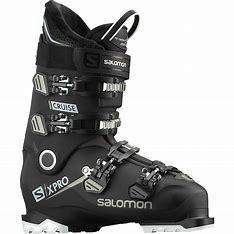
Brand: Salomon
Model: 100